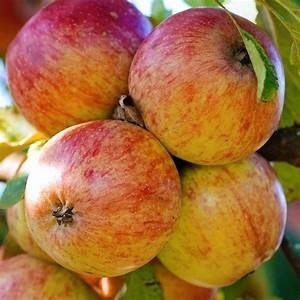
Label: apple